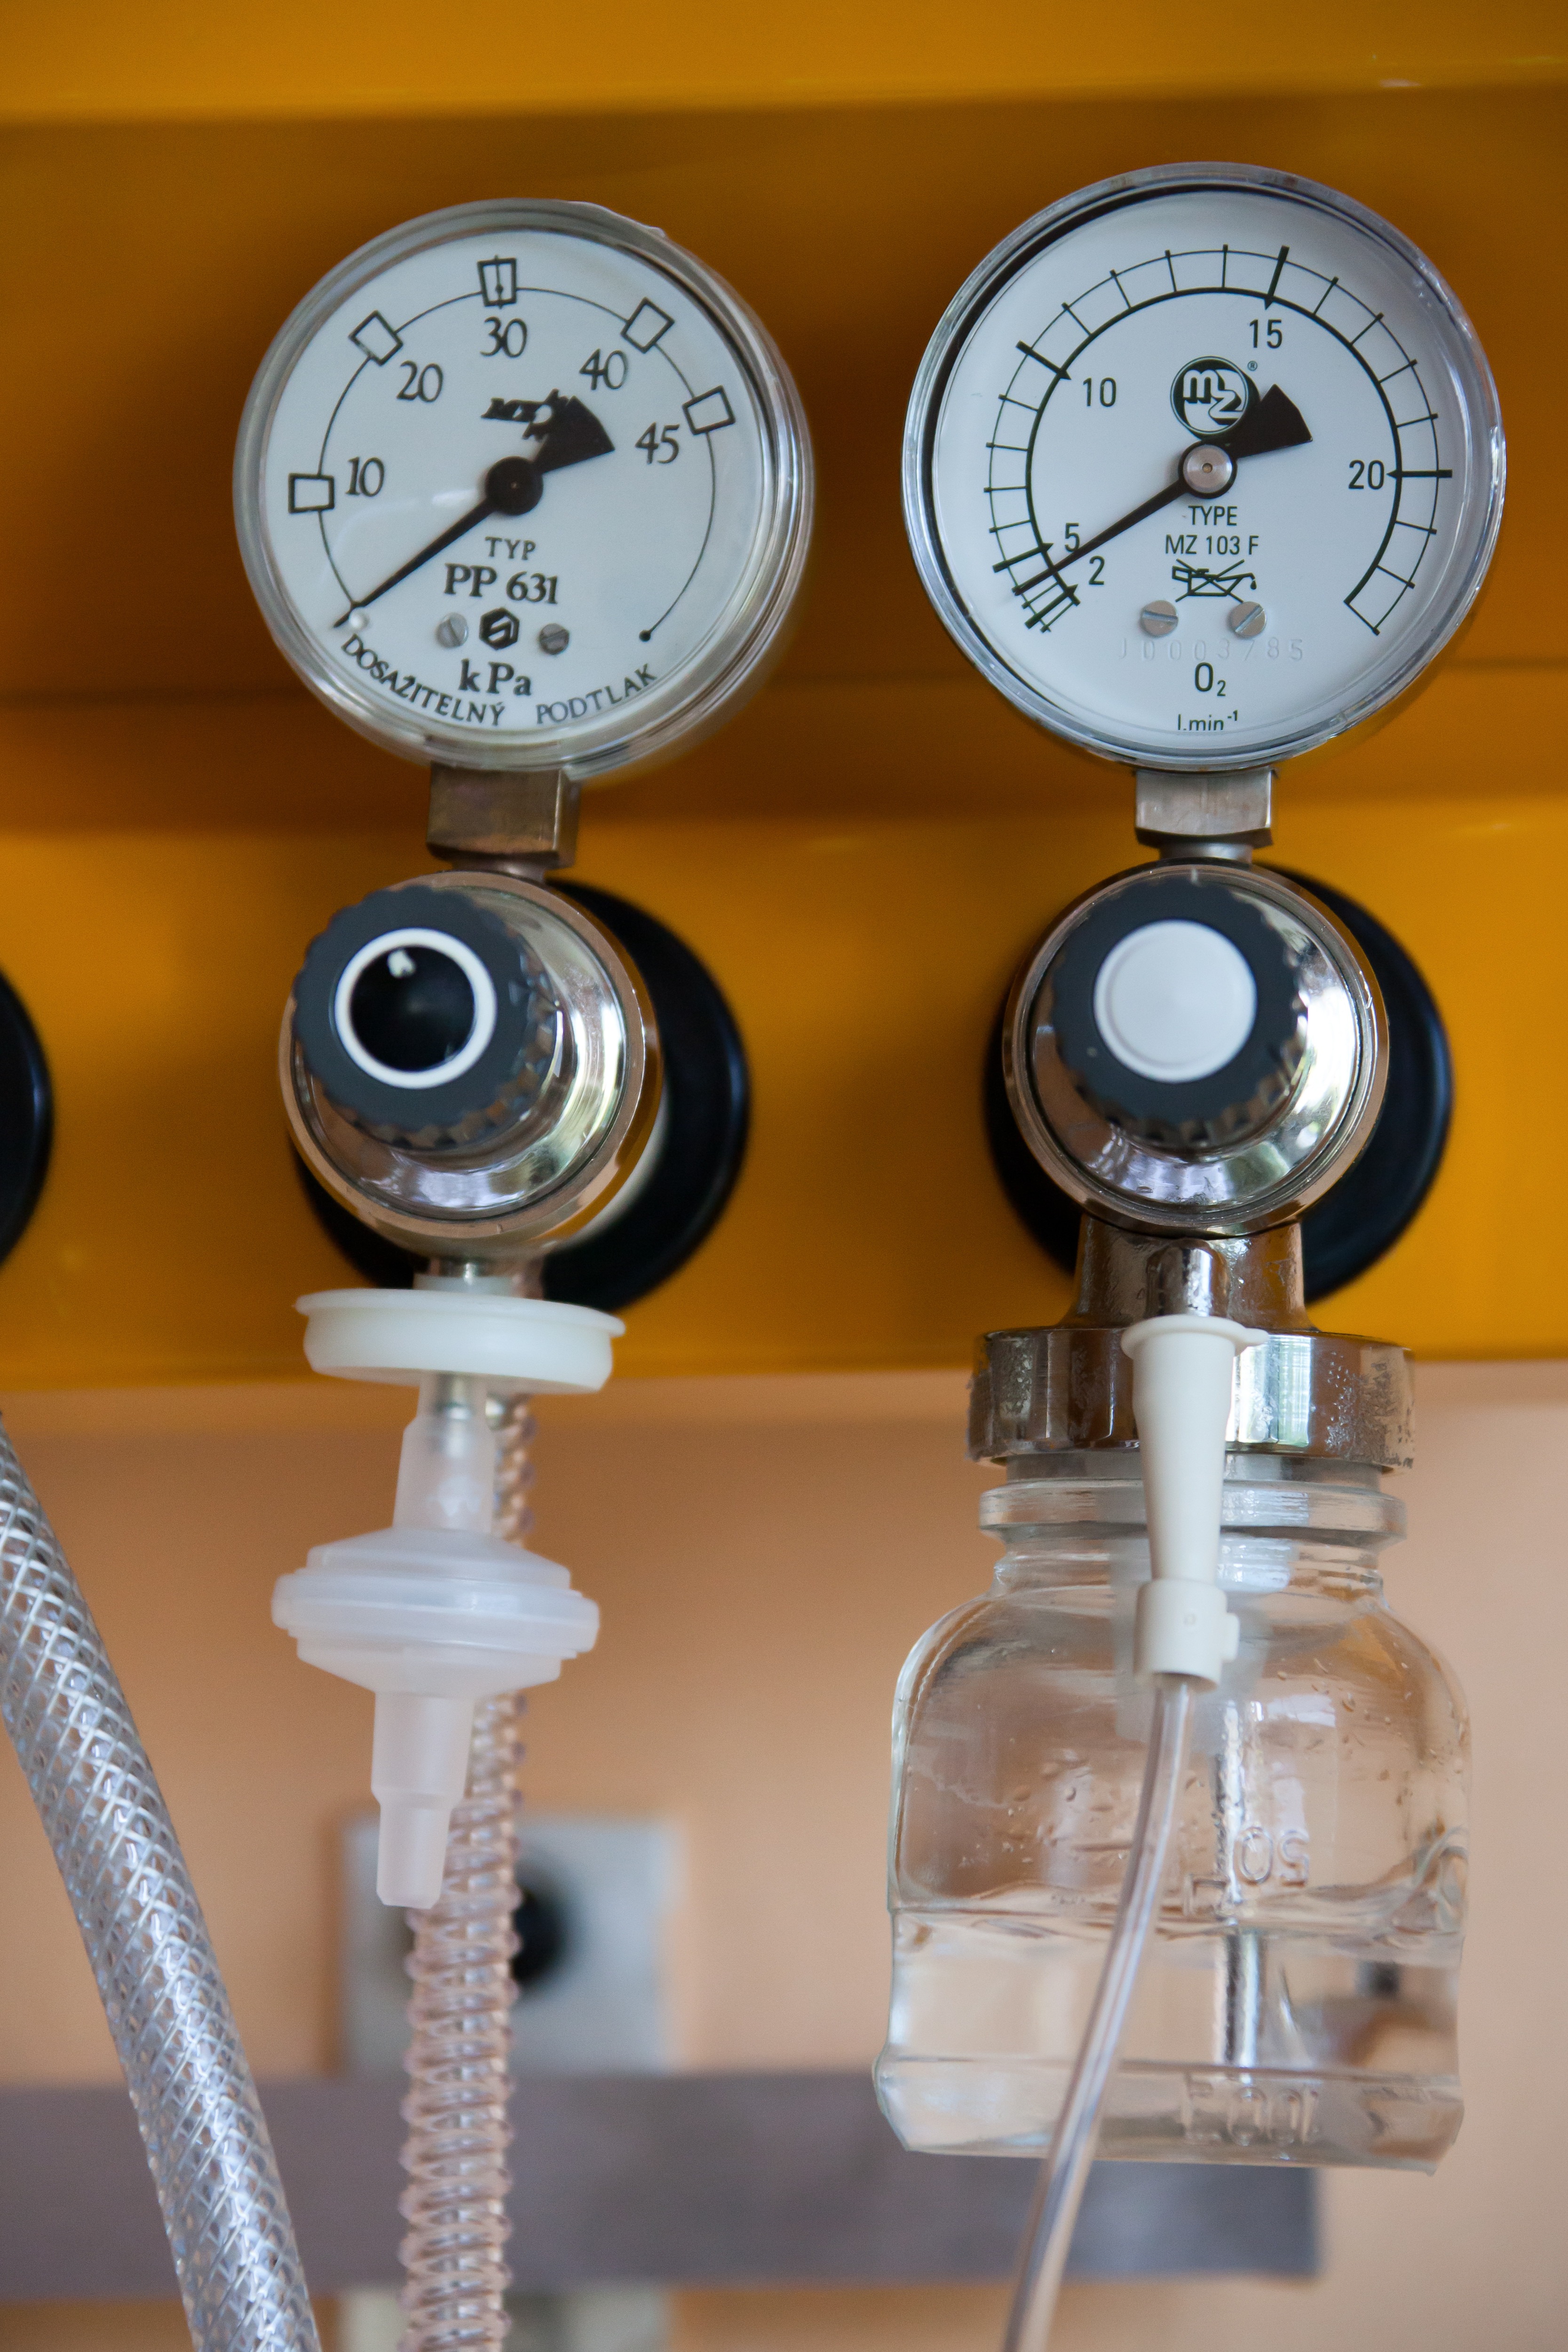
clock, tool, equipment, meter, instrument, care, gauge, object, furniture, scale, medicine, lighting, health, device, product, hospital, test, pressure, medical, physical, exam, measuring, manometer